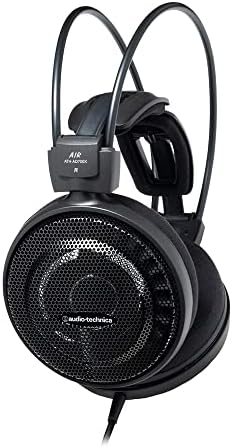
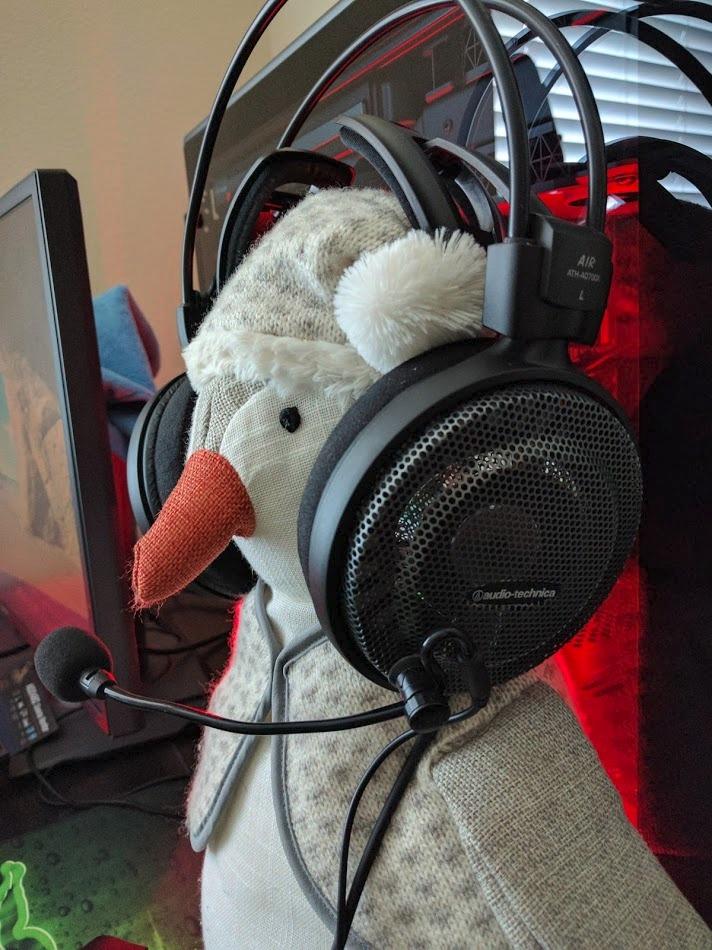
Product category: headphones
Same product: yes